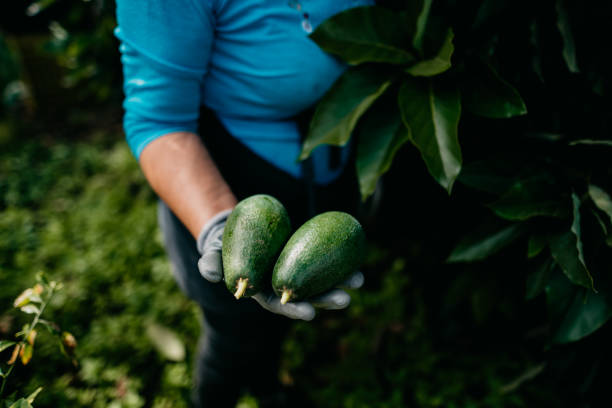
Label: Avocado